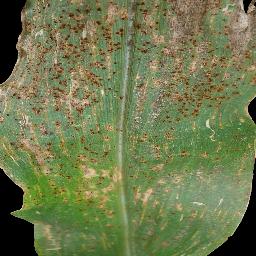
Label: Corn___Common_rust